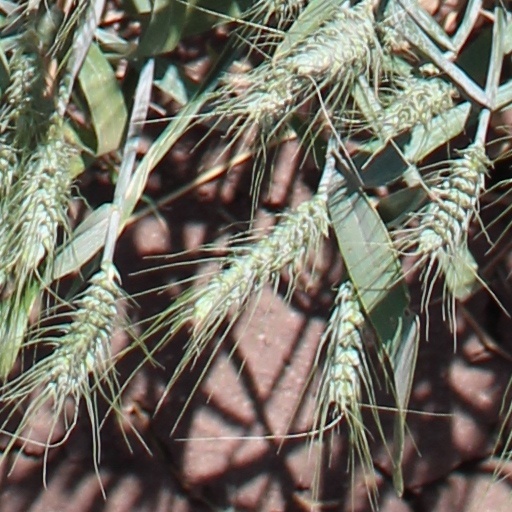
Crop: wheat